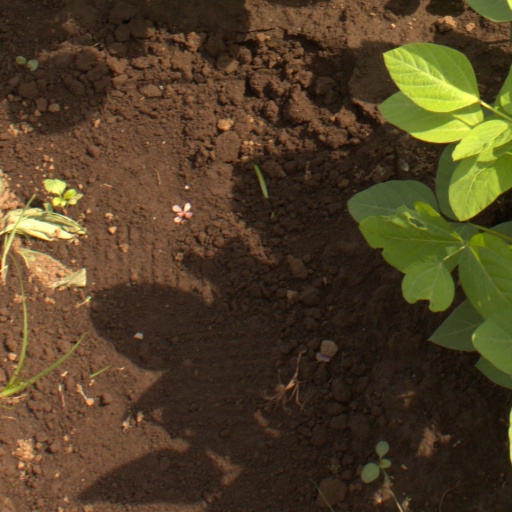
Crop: soybean